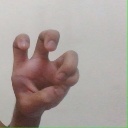
अक्षर: छ